Brian Vohnsen

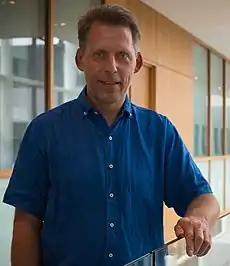
Brian Vohnsen

Brian Vohnsen is an associate professor of physics at UCD in Dublin, Ireland specializing in optics. He is head of the Advanced Optical Imaging Group which he founded in 2008. He has received recognition for his ability to connect the field of biomedical optics and nano-optics. In 2021 he became a fellow of Optica for significant contributions to vision science, including photoreceptor optics and high resolution retinal imaging.